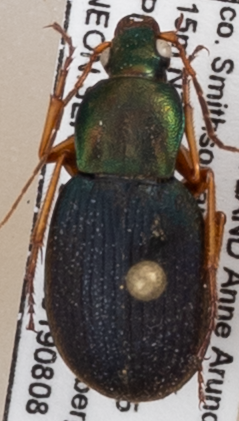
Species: Chlaenius aestivus
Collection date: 2019-08-08 04:00:00
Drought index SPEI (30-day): -0.46
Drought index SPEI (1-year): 1.28
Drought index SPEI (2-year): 1.69